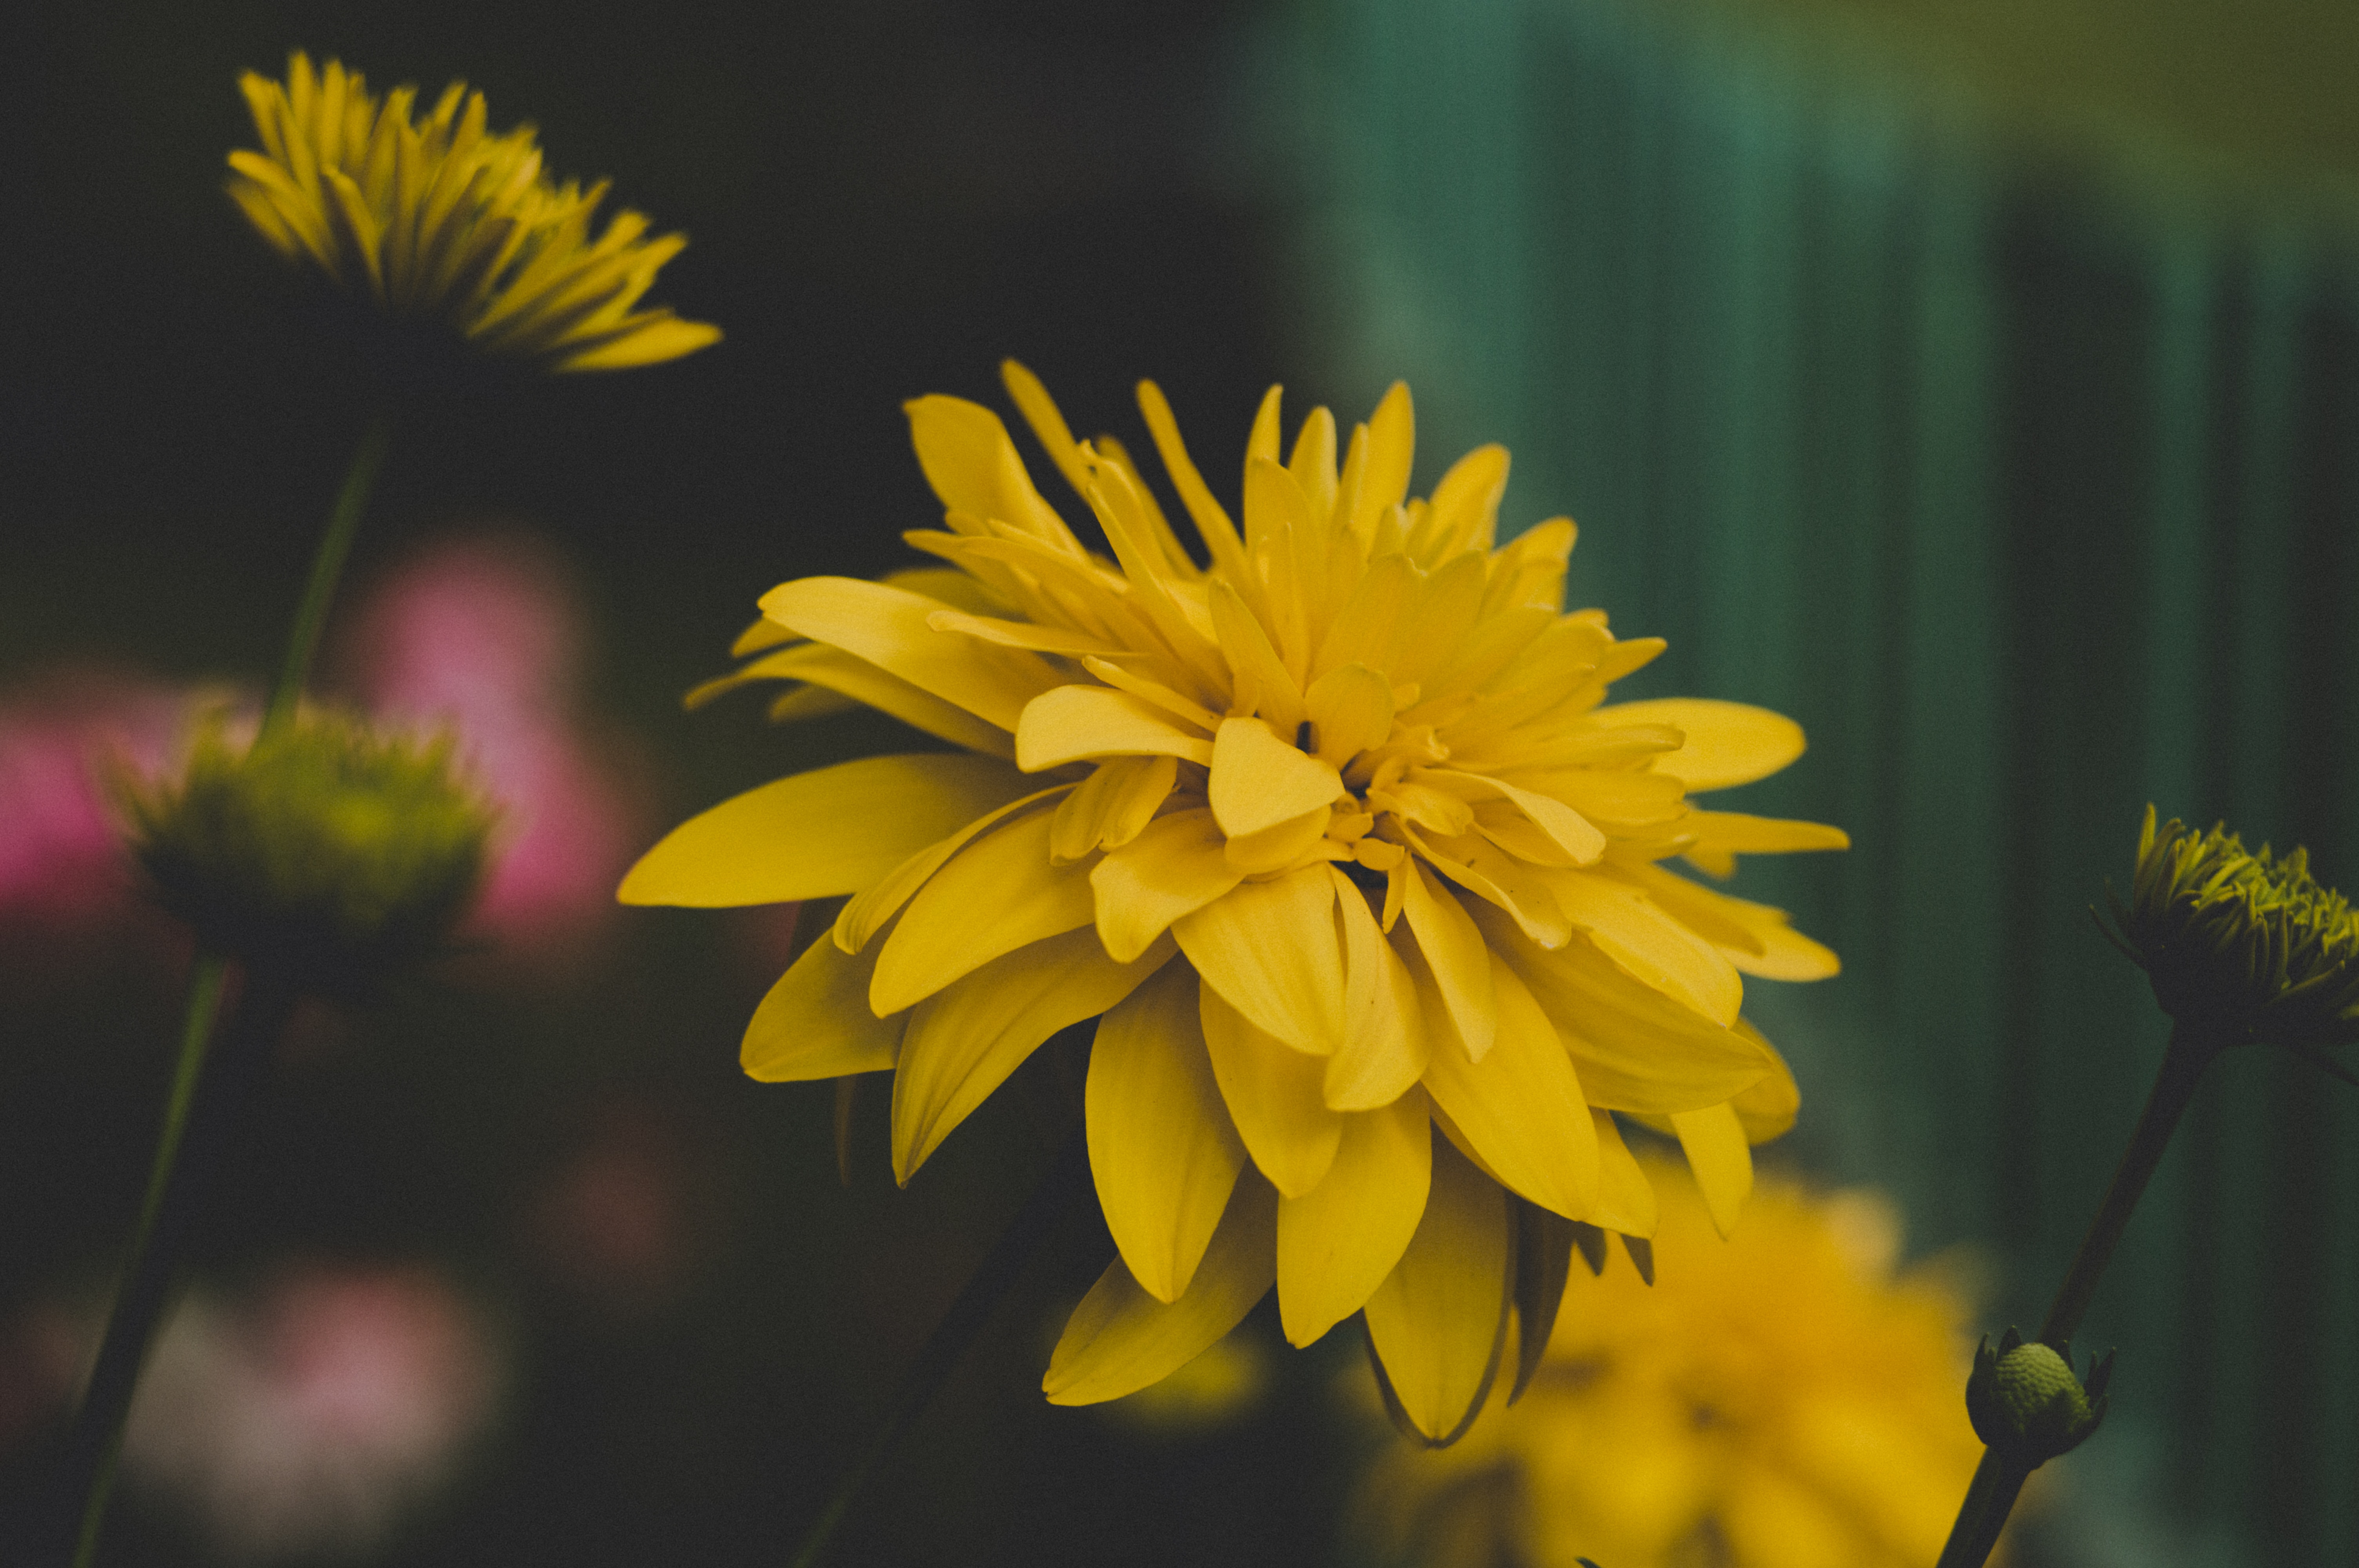
flower, flowering plant, yellow, plant, petal, dandelion, daisy family, wildflower, macro photography, plant stem, sow thistles, annual plant, perennial plant